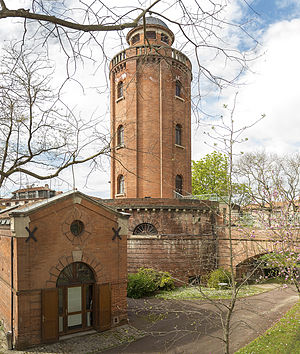
Toulouse Vandtårn
Vandtårnet i Toulouse
Toulouse Vandtårn eller Lagannes Vandtårn er et murstenstårn i Toulouse, Frankrig med udsigt over Parc de la prairie des Filtres. Tårnet tjente engang som vandtårn, men bruges nu til udstillinger.